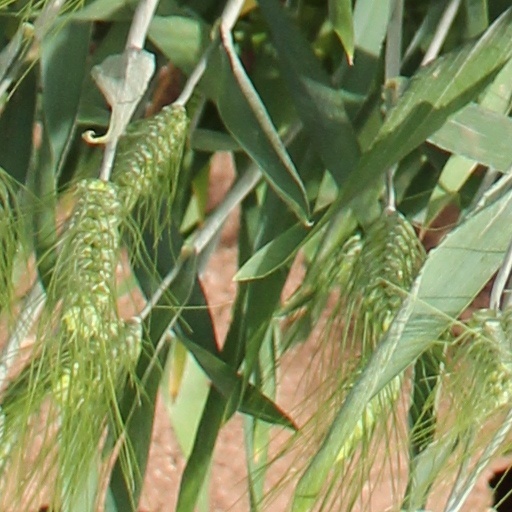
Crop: wheat